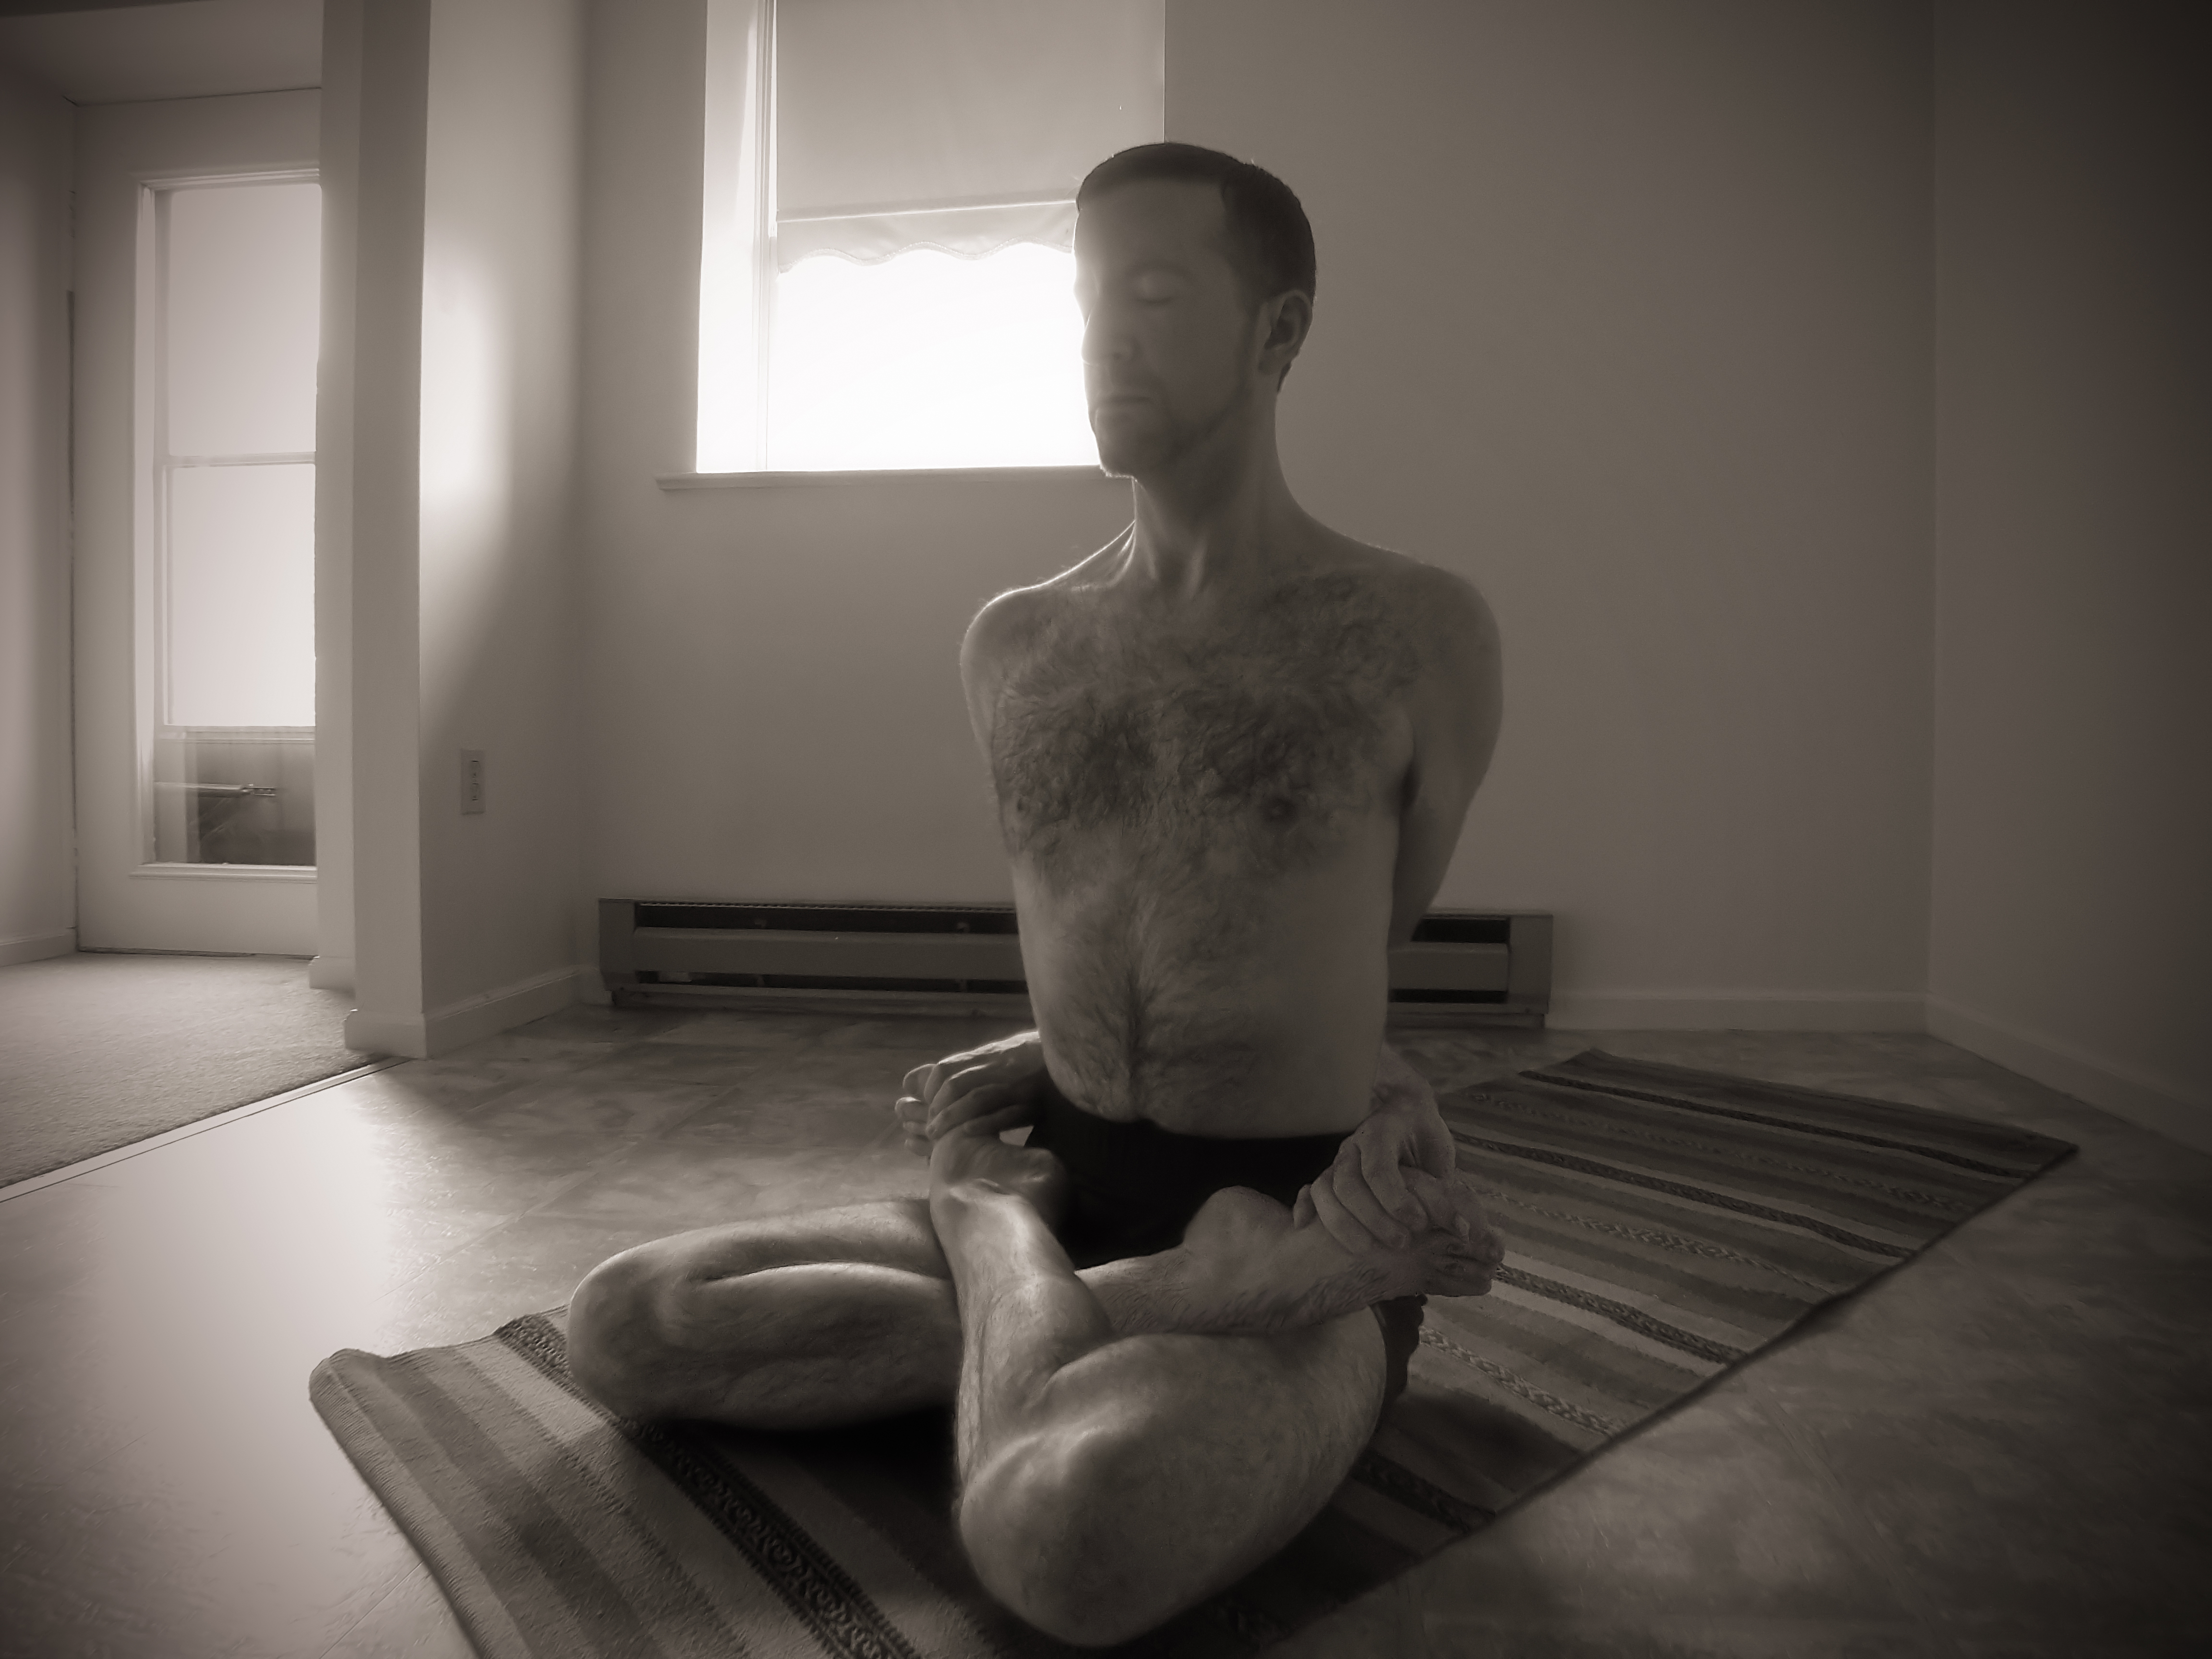
man, light, black and white, white, photography, male, sitting, exercise, black, monochrome, sculpture, sepia, creativecommons, art, selfportrait, photograph, self, stretch, stretching, yoga, pose, asana, lotus, image, baddhapadmasana, lockedlotuspose, restrainedlotuspose, monochrome photography, human positions, art model, physical fitness